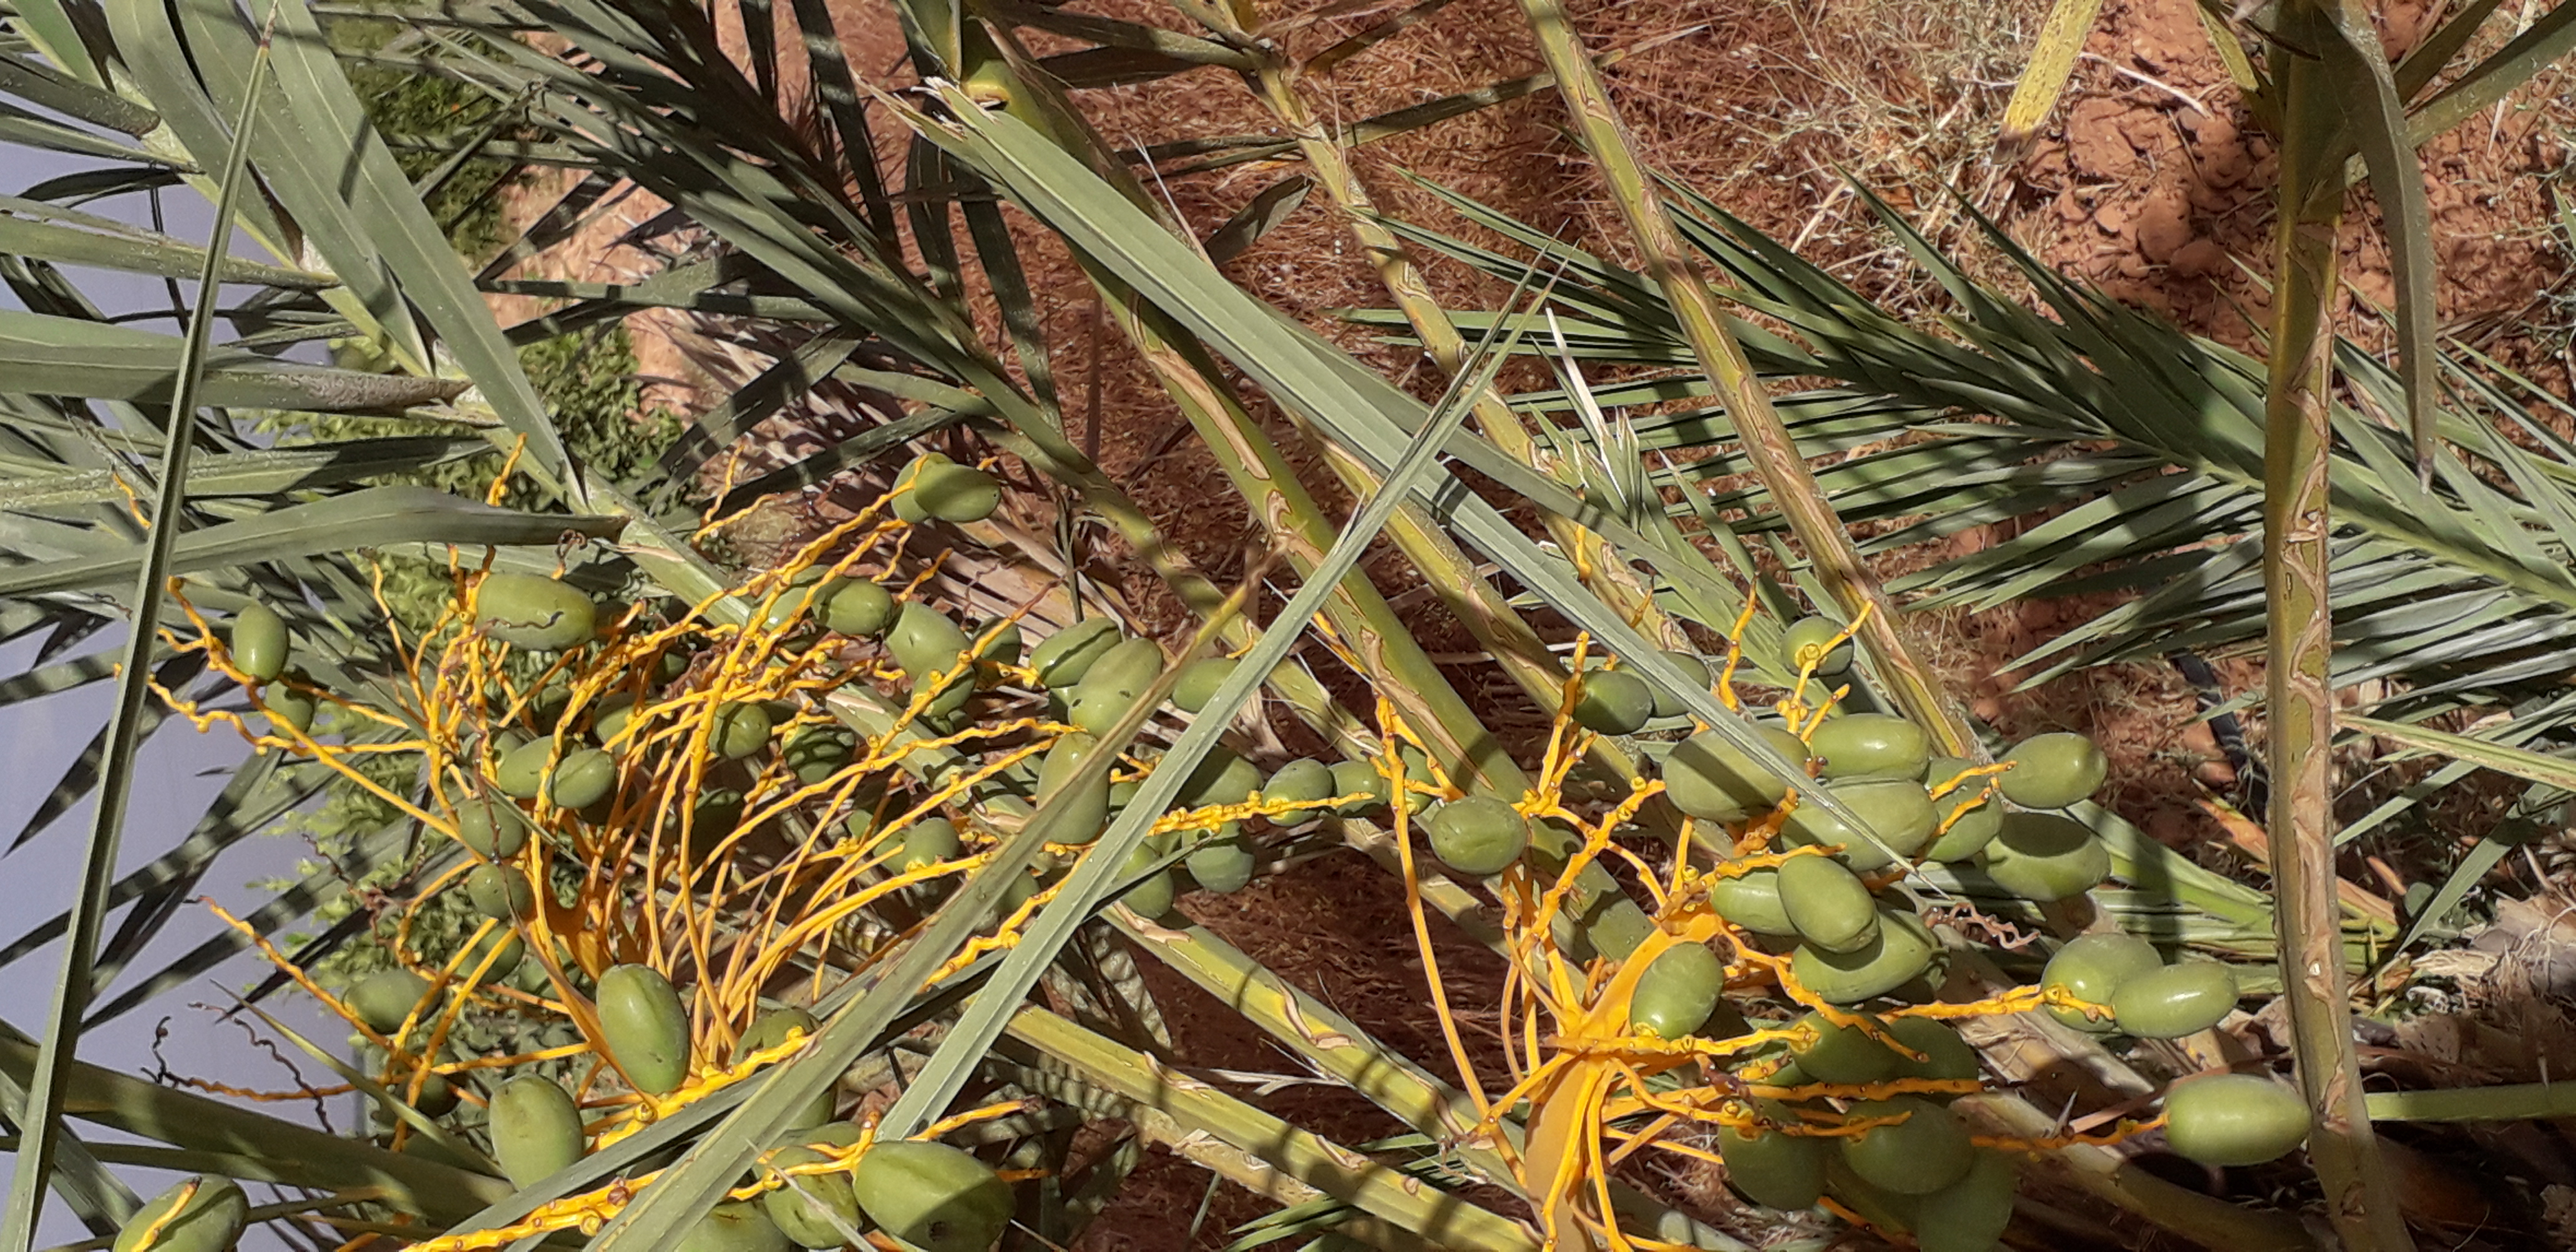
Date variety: Boumajhoul